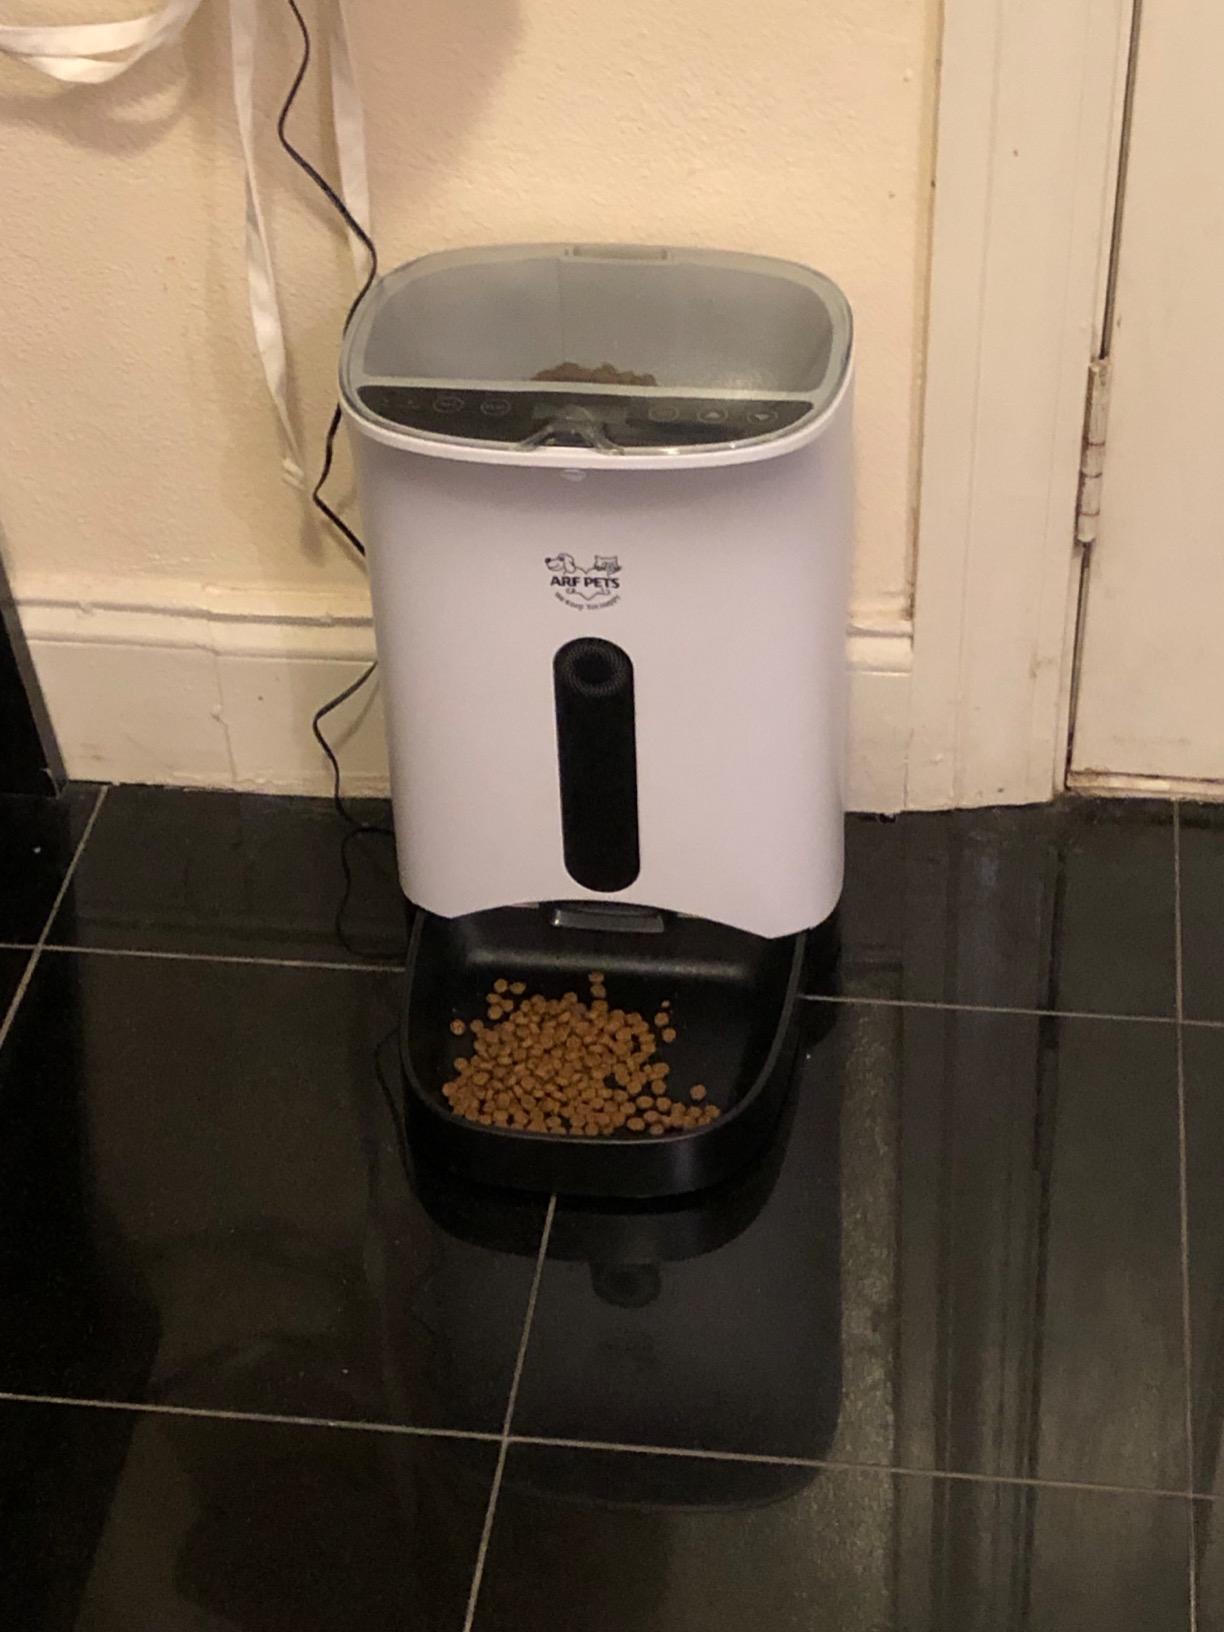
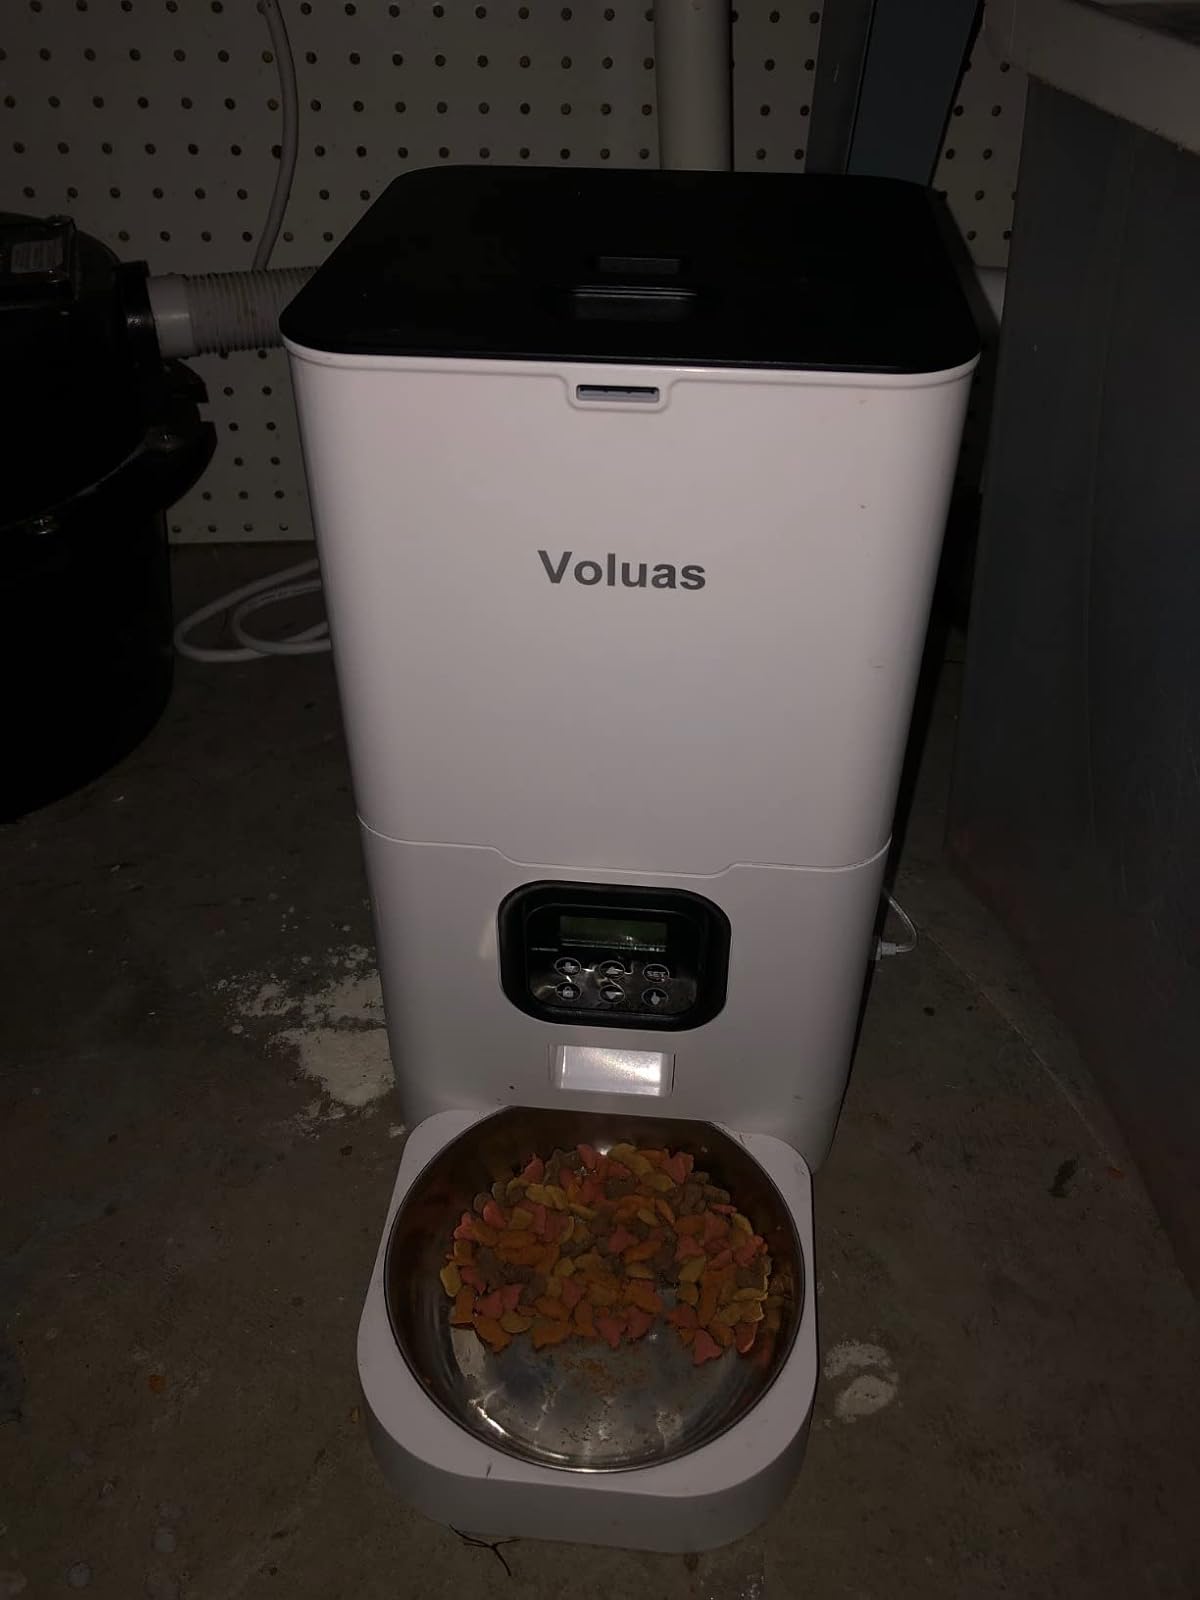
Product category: items_feeder
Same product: no